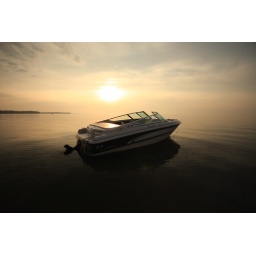
The sky and water appeared the same....the lake was mirror flat... was I cruising in the twilight zone....